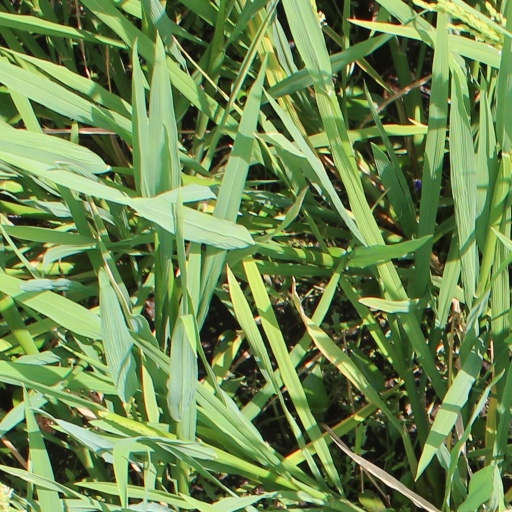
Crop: rice